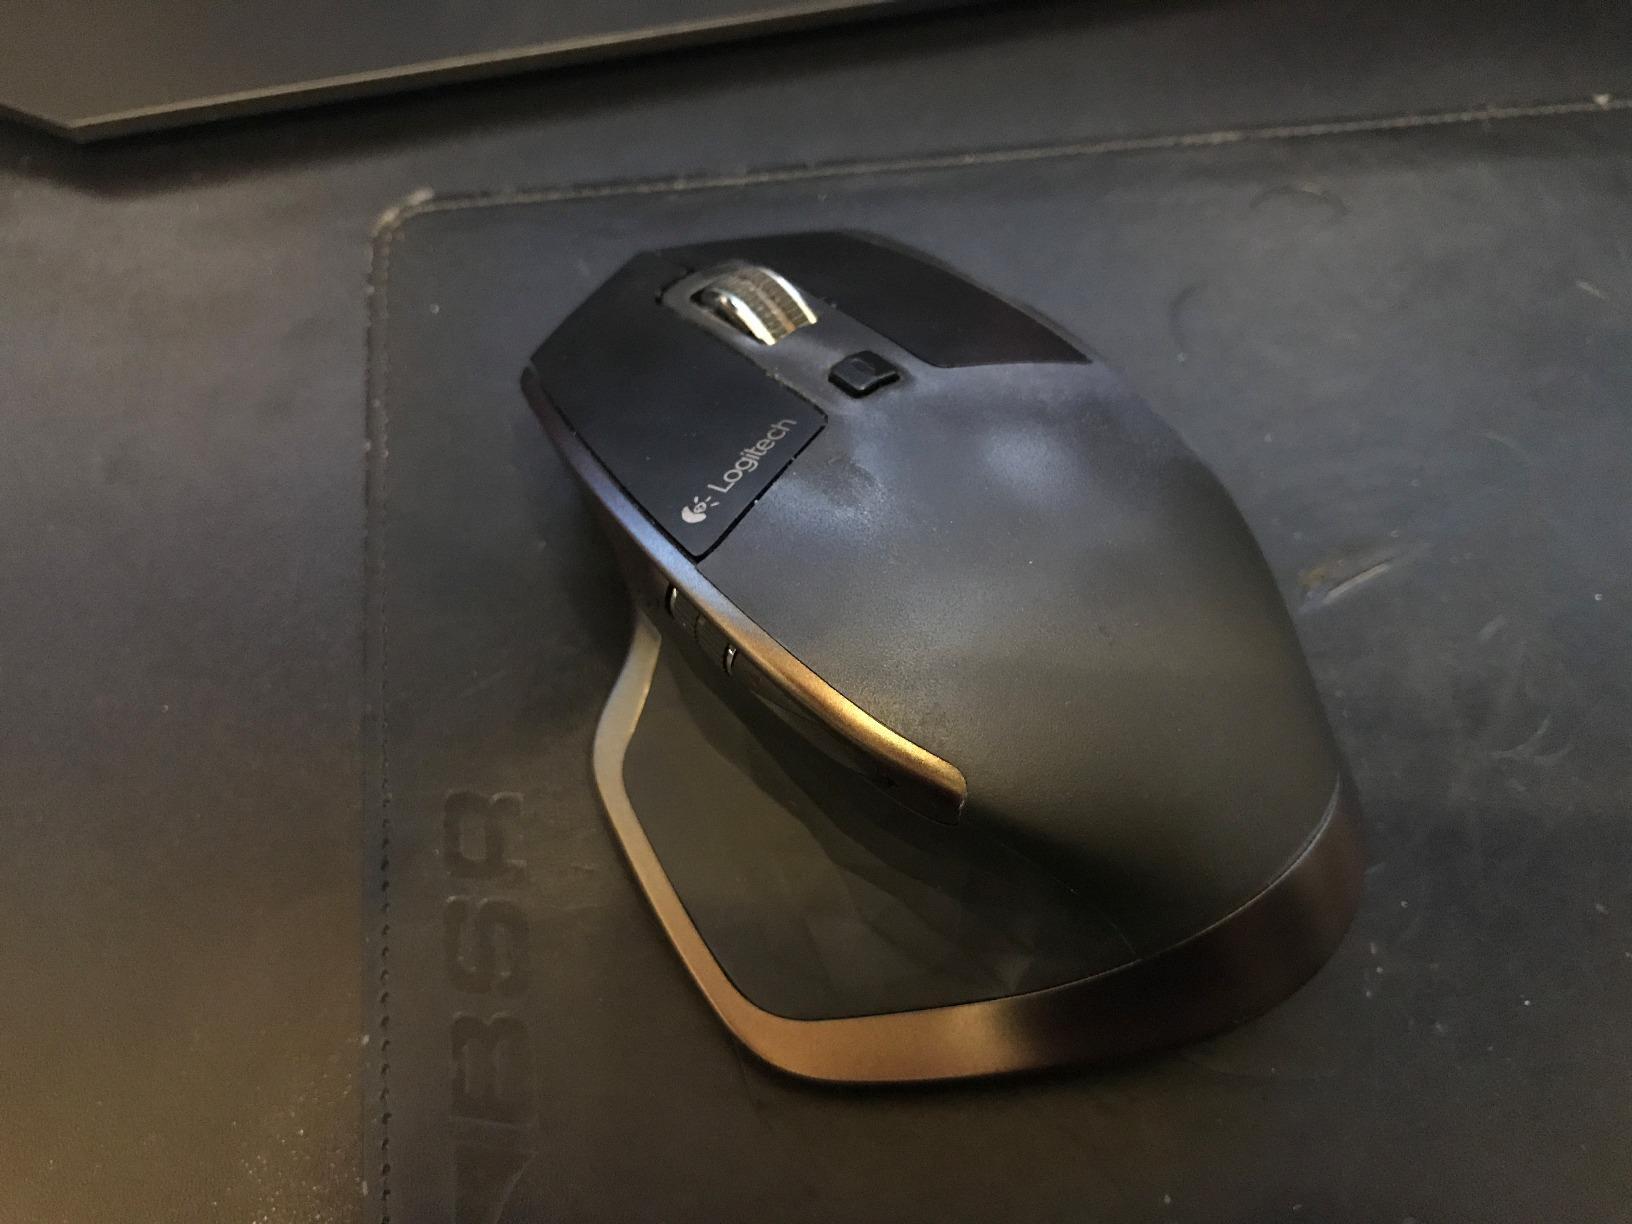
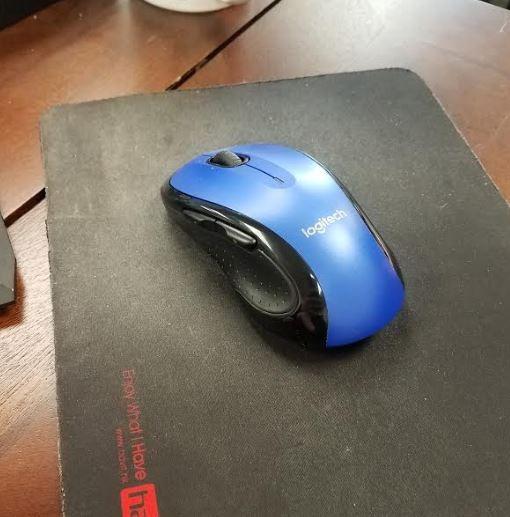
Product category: mouse
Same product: no